Fontenay-Mauvoisin

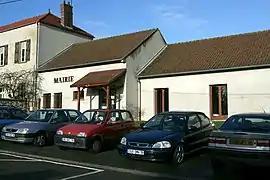
Town hall

Fontenay-Mauvoisin is a commune in the Yvelines department in the Île-de-France in north-central France.